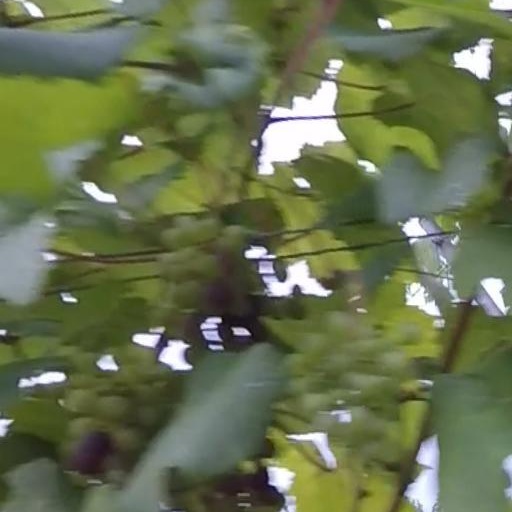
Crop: grape